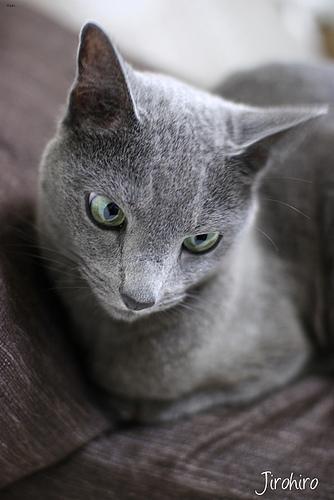
Breed: Russian Blue